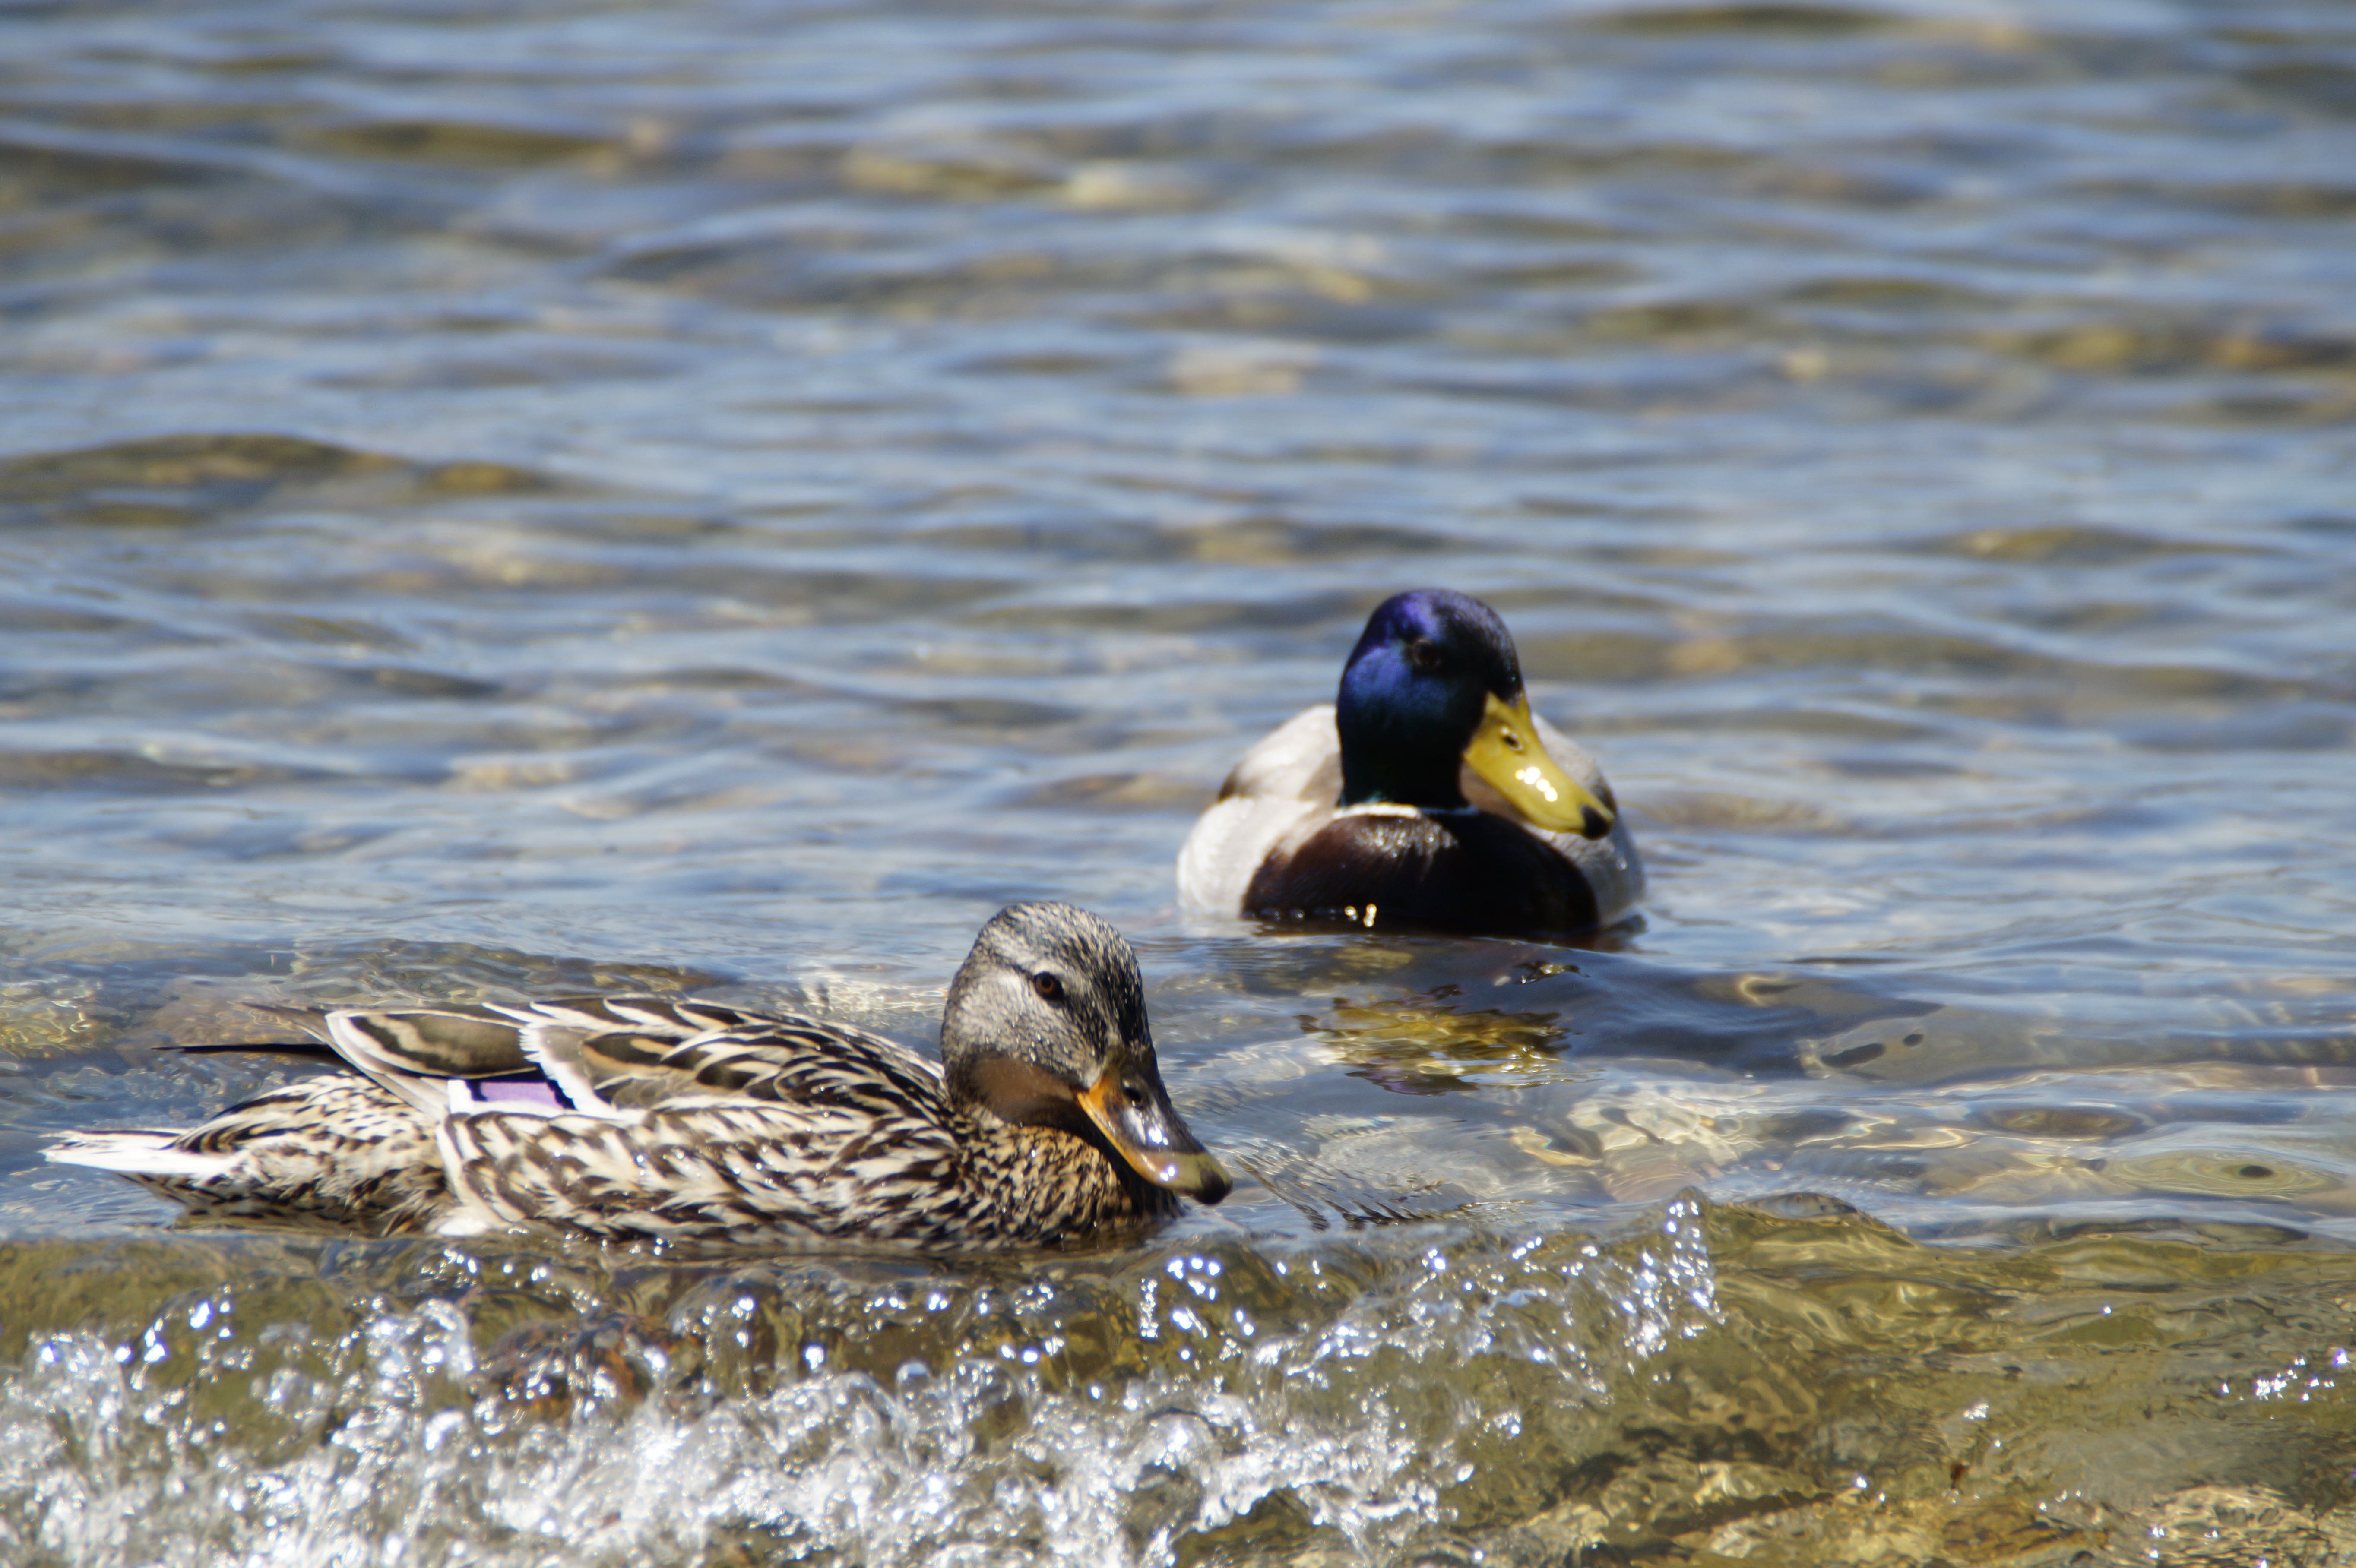
sea, water, nature, bird, lake, pond, wildlife, swim, couple, two, fauna, lakeside, poultry, drake, birds, bank, duck, animals, vertebrate, ducks, pair, waterfowl, water bird, animal world, togetherness, aquatic animals, mallard, mergus, mallards, harmony, duck bird, male and female, man and woman, woman and man, ducks geese and swans, seaduck